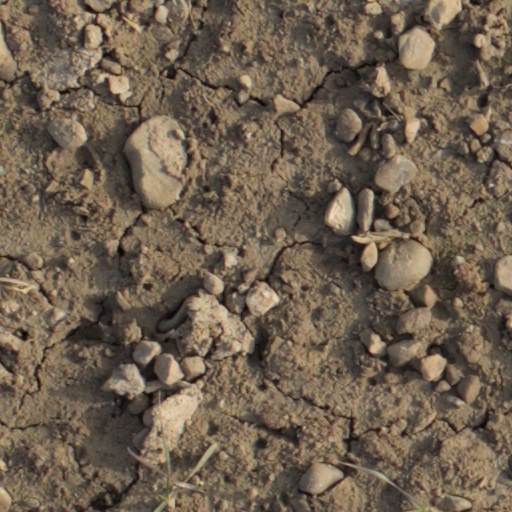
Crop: wheat